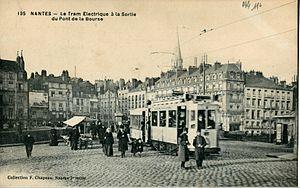
Carte postale ancienne éditée par Chapeau à Nantes, n°135 Nantes
L’ancien tramway de Nantes est le premier réseau de tramway de la ville de Nantes. Il a existé entre 1879, date de mise en service de la première ligne, et 1958, date de fermeture définitive du réseau. Nantes a été la première ville de France à se doter d'un système de tramway à propulsion mécanique, les autres réseaux étant constitués de tramways tirés par des chevaux. Les premiers trams nantais fonctionnent à l'air comprimé, et le réseau est progressivement électrifié à partir de 1913.